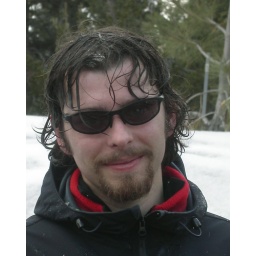
Feb 2004. Alpine Meadows, CA. Couple cups of Gluhwein, a ride under Scott chair, no hat or helmet.